Describe the emotion expressed in this image:  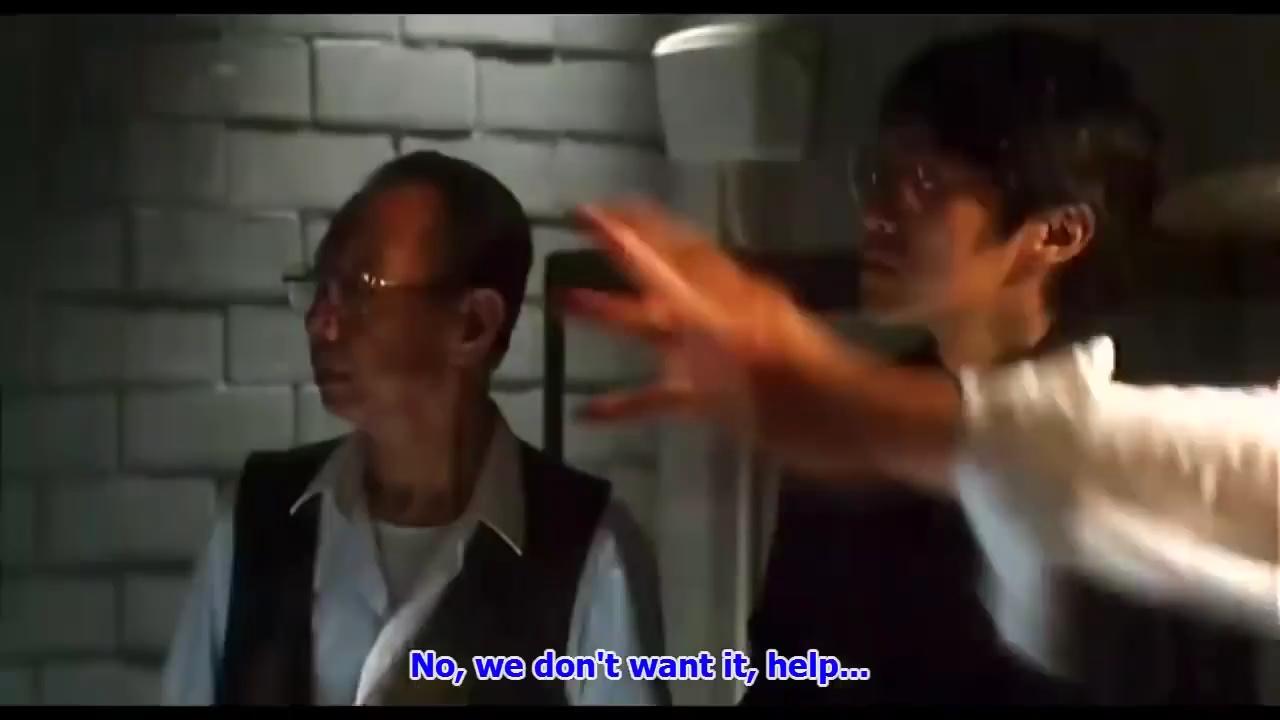
This person displays Suffering, valence and arousal with low intensity.